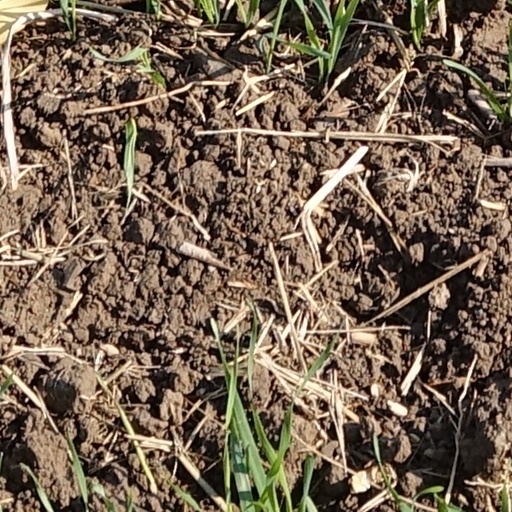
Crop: wheat